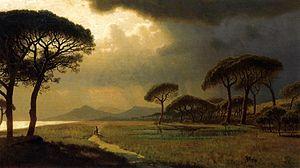
La campagne romaine est une région basse aux environs de Rome, dans le Latium, en Italie centrale. Sa superficie est d'environ 2 100 km².